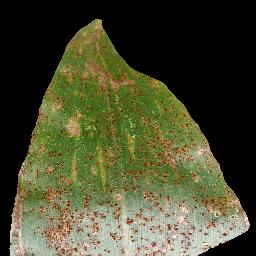
Label: Corn_(Maize)___Common_Rust